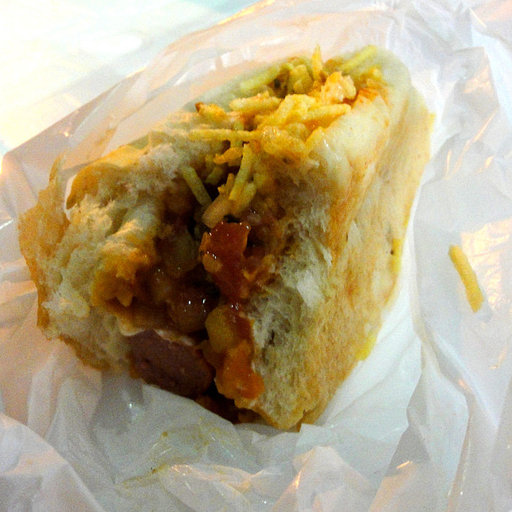
Label: hot_dog